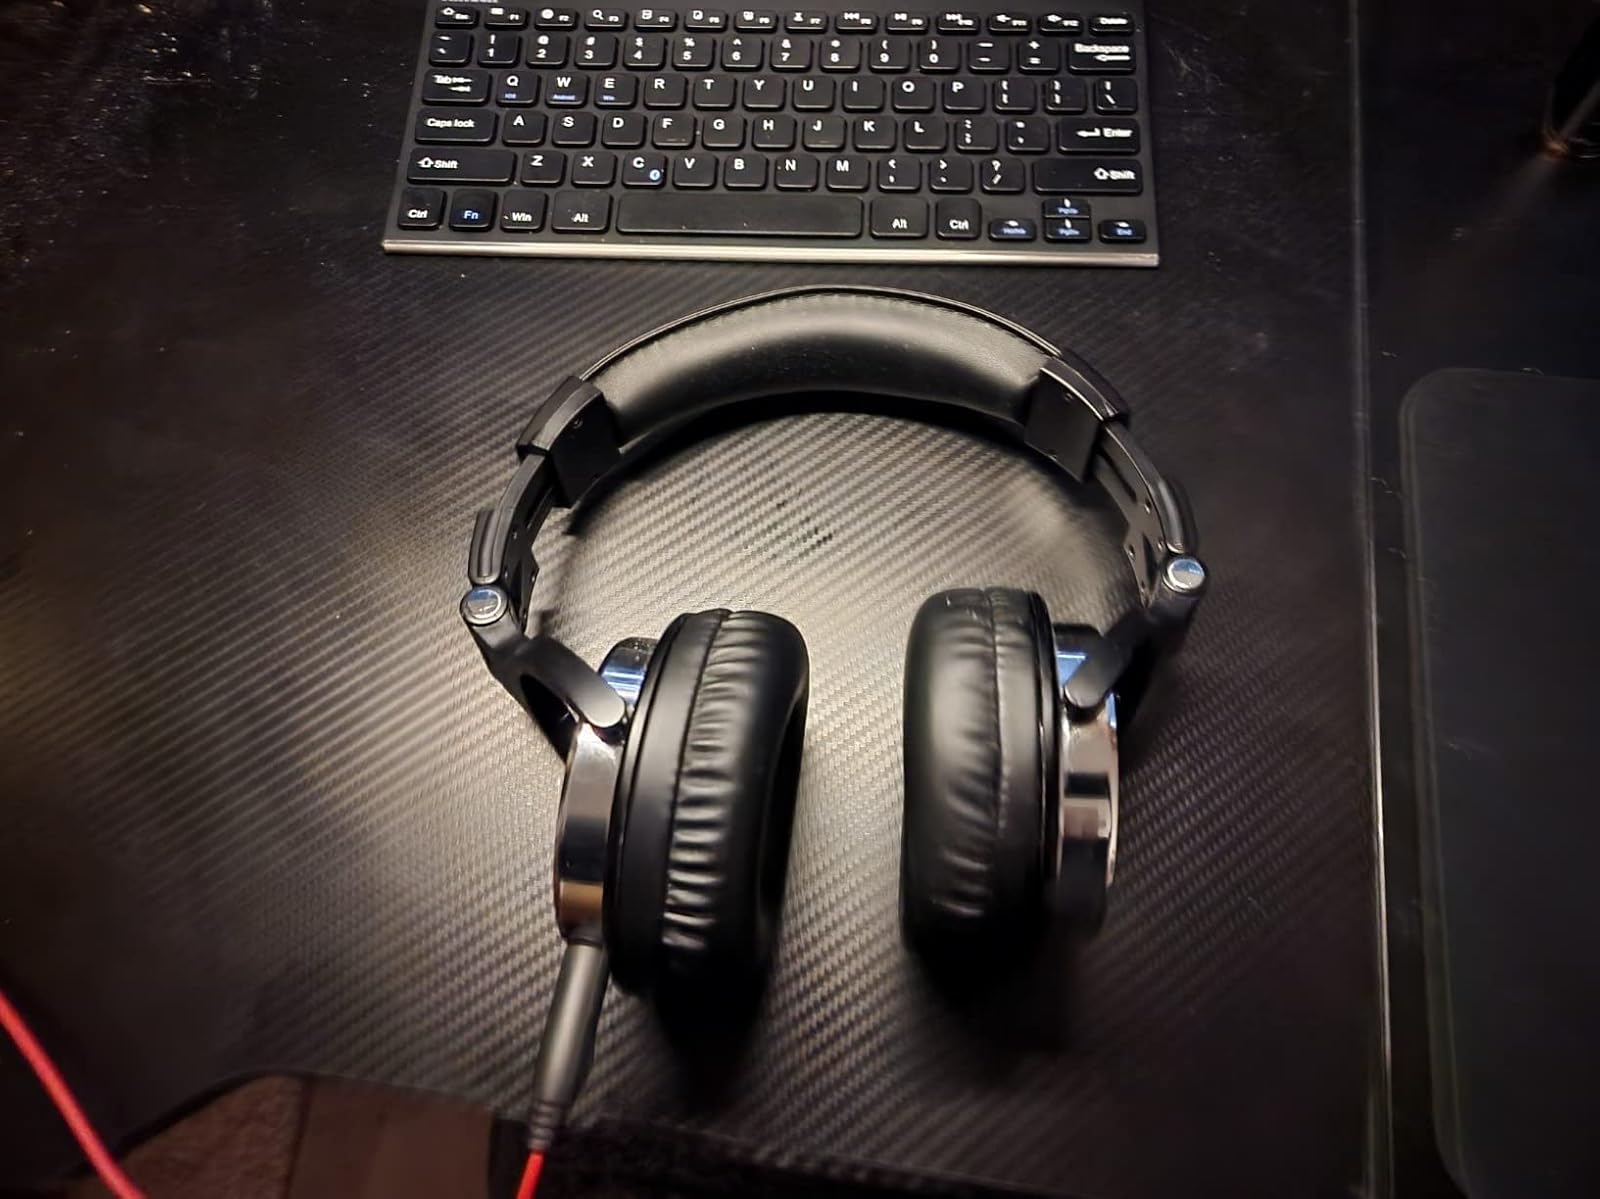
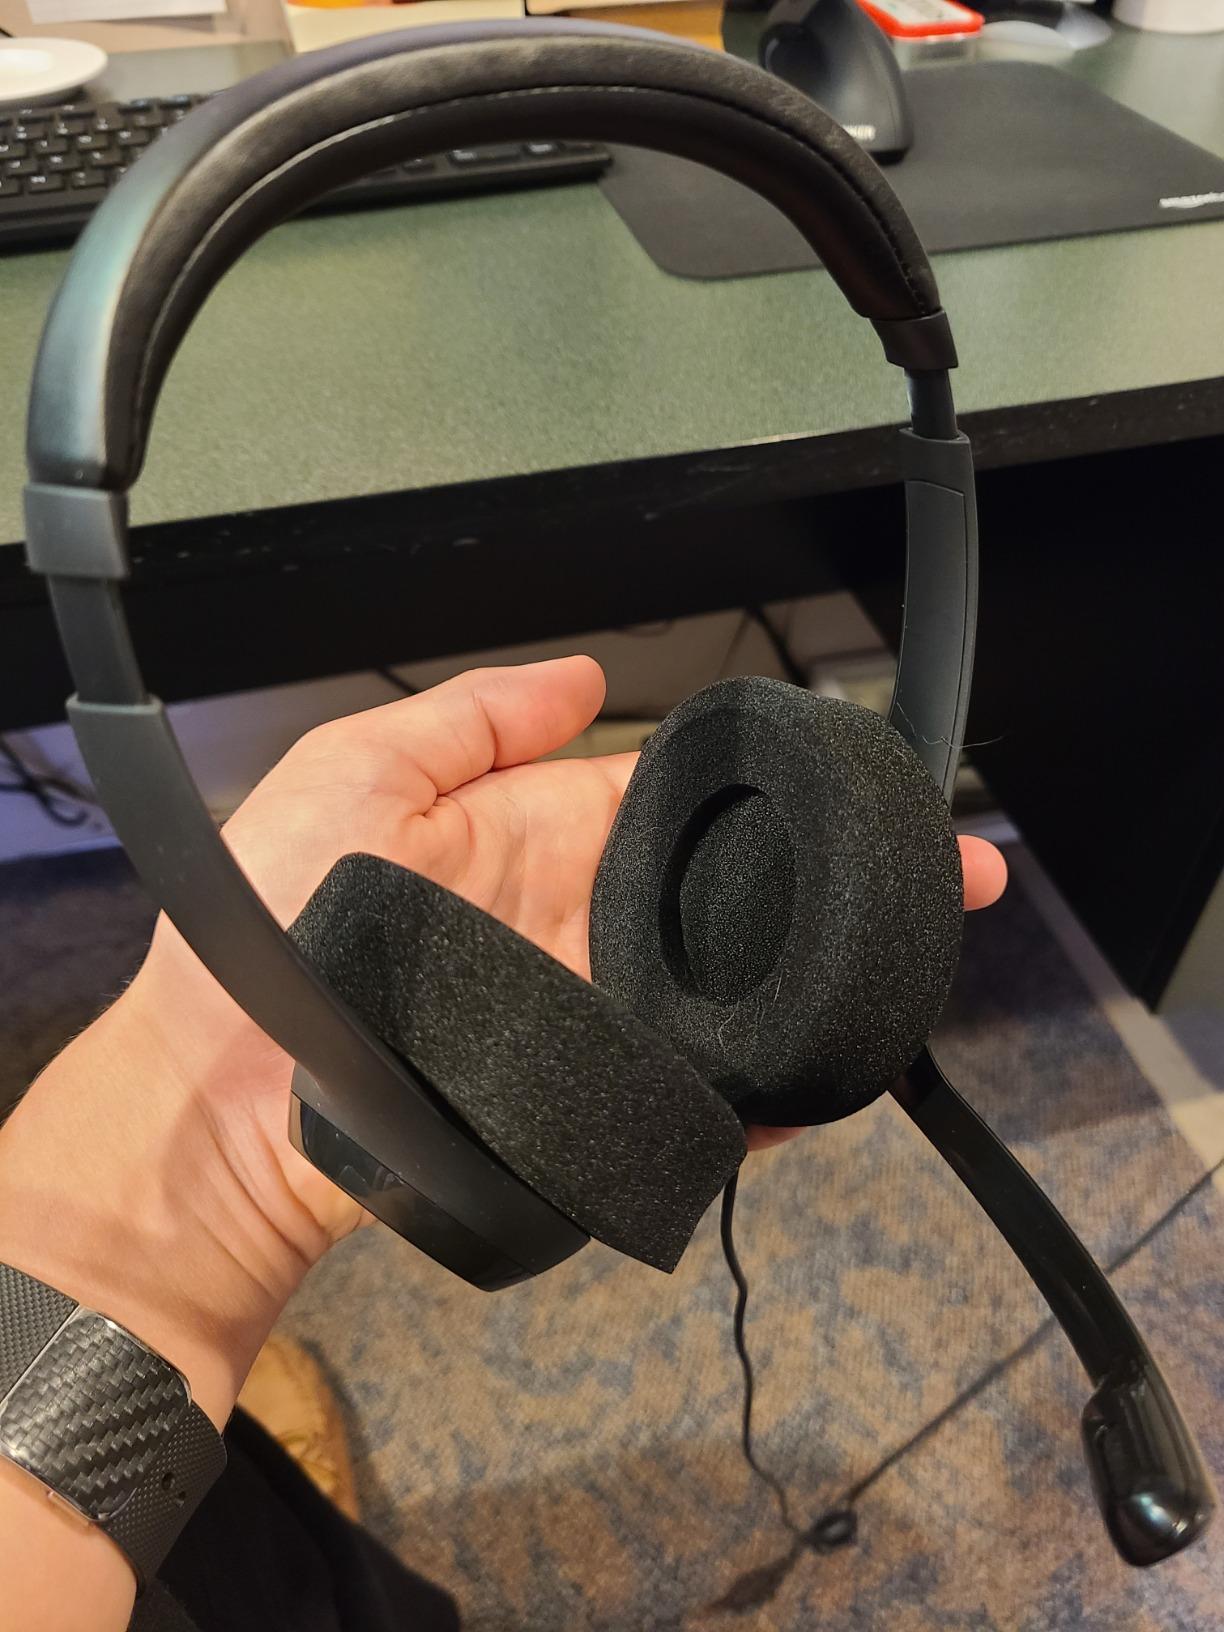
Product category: headphones
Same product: no